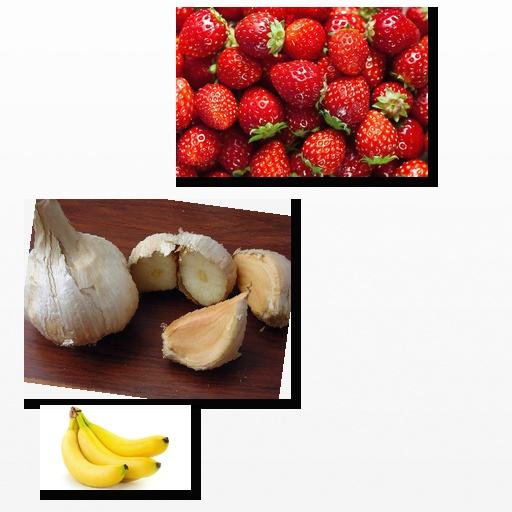
Food items: strawberry, garlic, banana